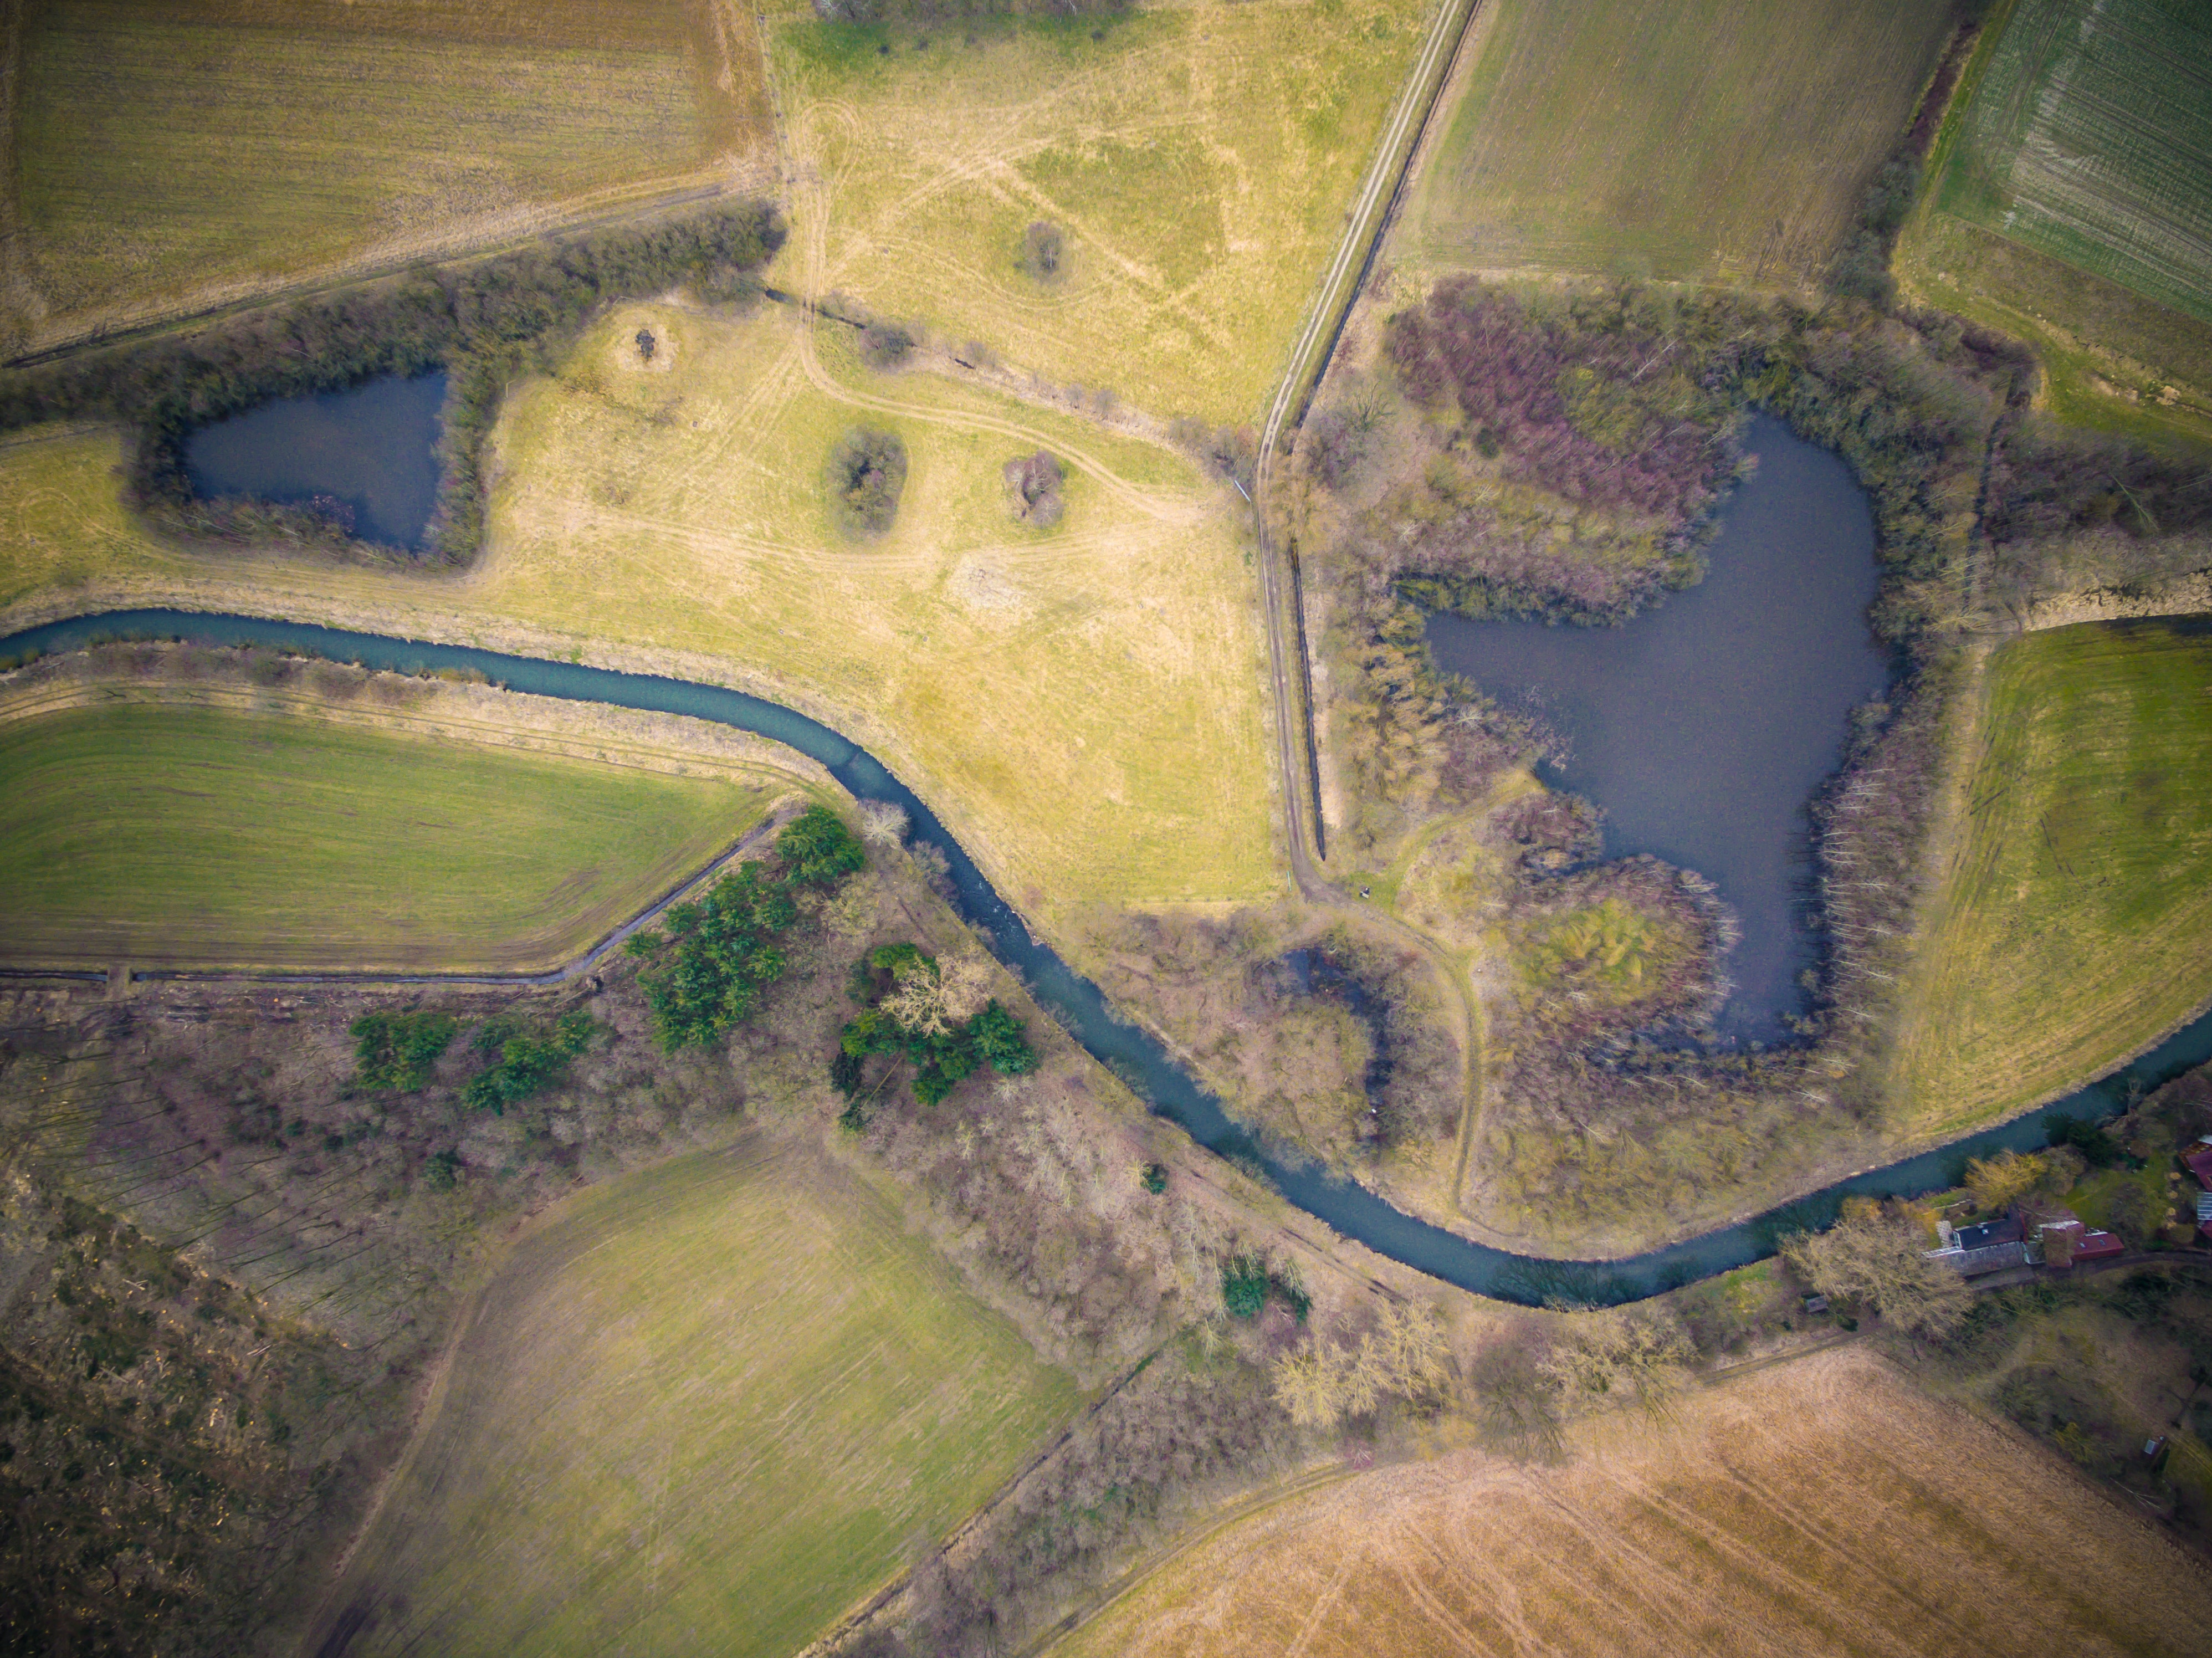
aerial photography, land lot, bird's eye view, landscape, photography, urban design, plain